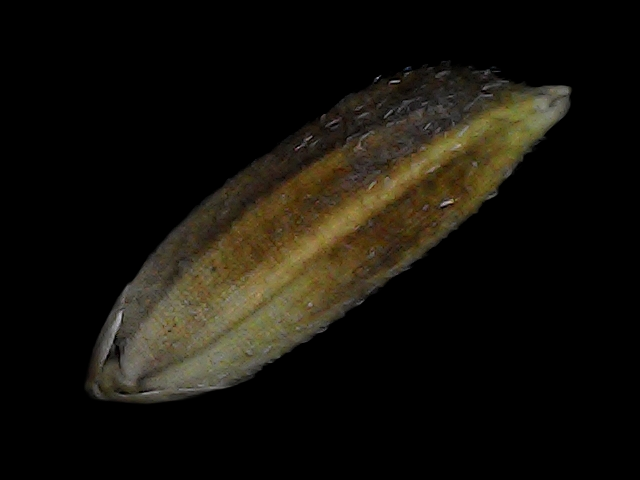
Rice variety: Bd91